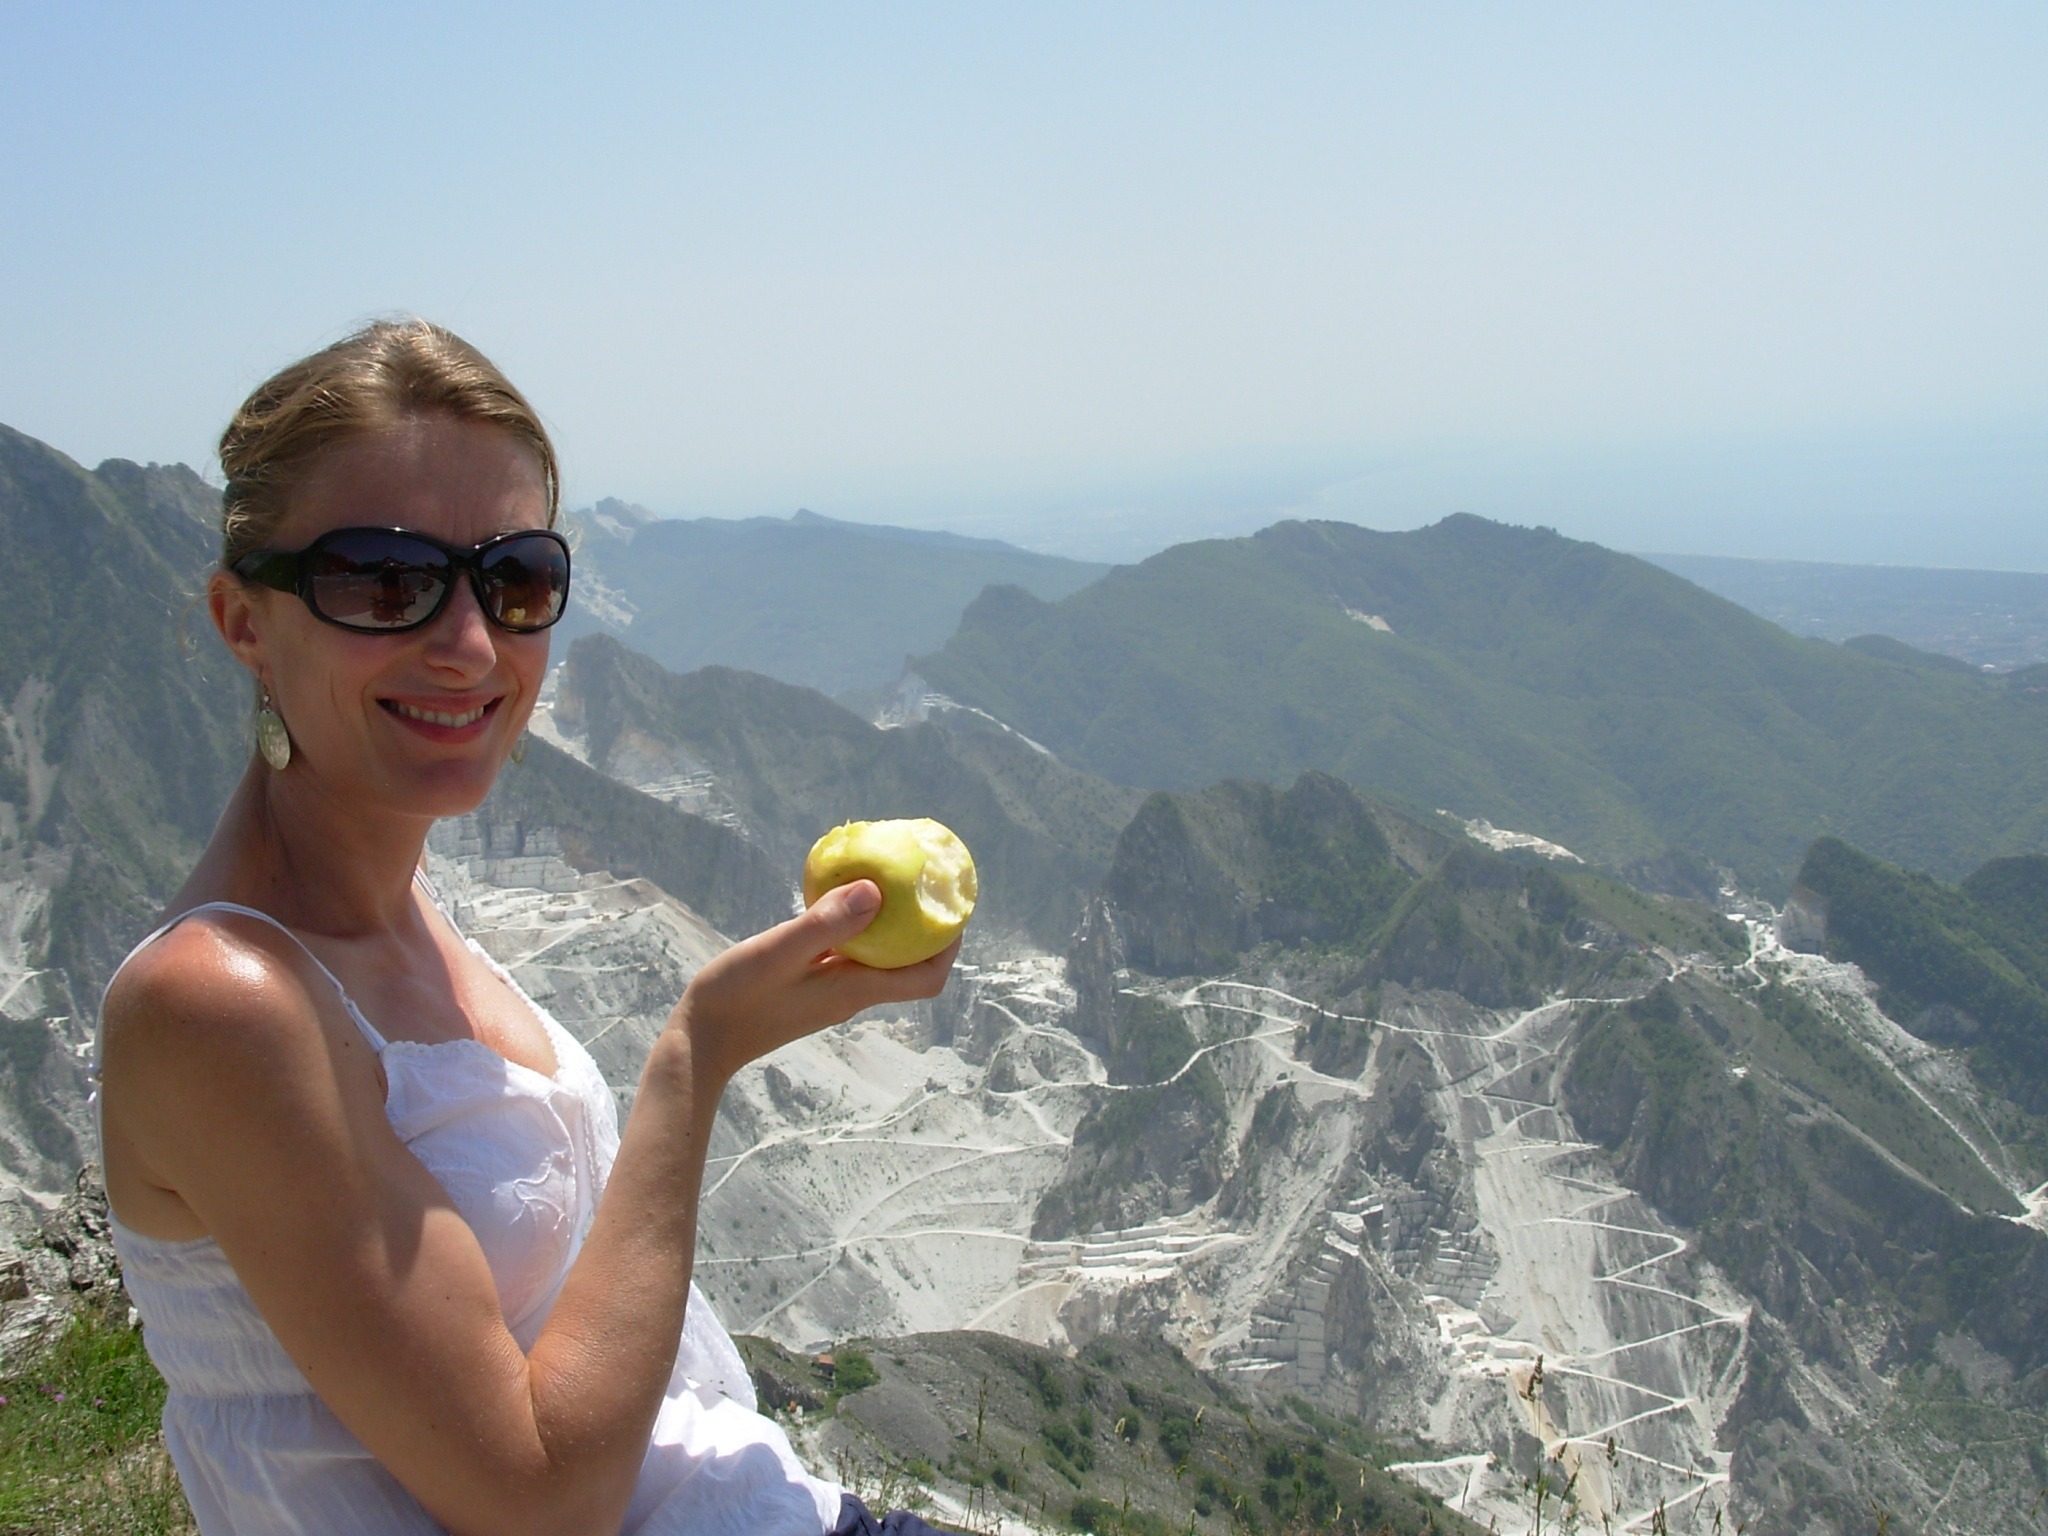
apple, sea, nature, mountain, people, woman, white, adventure, mountain range, panorama, vacation, extreme sport, smile, sports, mountains, sunglasses, marble, quarry, cape, carrara